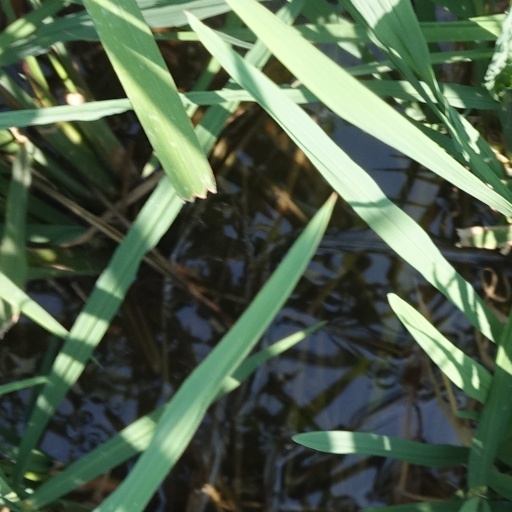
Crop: rice